Stanfield-Worley Bluff Shelter

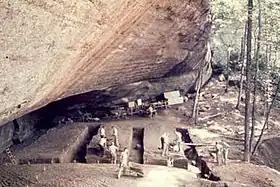
Overview of Stanfield-Worley Bluff Shelter illustrating trench and block excavation

The Stanfield-Worley Bluff Shelter, located on private property in Colbert County in northwestern Alabama, United States, is one of the most important prehistoric sites excavated in the state due to the archeological evidence deposited by the Paleo-Indians who once occupied the rock shelter. Lying in Sanderson Cove along a tributary of Cane Creek approximately south of the Tennessee Valley, the shelter and the high bluffs of the surrounding valley provided a well-protected environment for the Native American occupants.